James Cameron

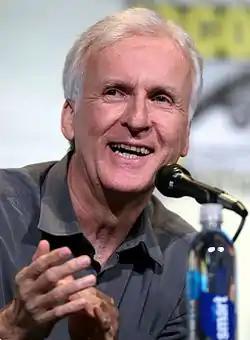
Cameron at the 2016 San Diego Comic-Con

In August 2013, Cameron announced plans to direct three sequels to "Avatar" simultaneously, for release in December 2016, 2017, and 2018. However, the release dates were adjusted due to Cameron's other priorities, with "Avatar" "3", "4" and "5" to be released, respectively, on December 20, 2024, December 18, 2026, and December 22, 2028. "Deadline Hollywood" estimated that the budget for these would be over $1 billion. "Avatar 2" (later given the subtitle "") and "Avatar 3" (later given the subtitle "") began simultaneous production in Manhattan Beach, California on August 15, 2017. Principal photography began in New Zealand on September 25, 2017. Parts of "Avatar 4" were also filmed during this time. Cameron stated in a 2017 interview: "Let's face it, if "Avatar 2" and "3" don't make enough money, there's not going to be a "4" and "5"". "Avatar: The Way of Water" had its world premiere in London on December 6, 2022. It became the highest-grossing film released in 2022, and as of 2023 stood as the 3rd highest-grossing film of all time, behind only "Avatar" and "", and just ahead of "Titanic".